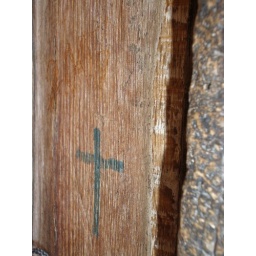
That little blue cross may be over a hundred years old. Or four hundred. Or six.